Hans Joachim Keil III

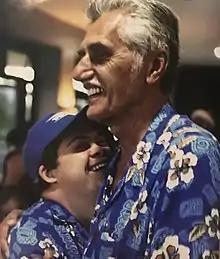
Keil and his son

Hans Joachim "Joe" Keil (11 May 1944 – 31 August 2018) was a Samoan politician, Cabinet Minister, and diplomat. He was a member of the Human Rights Protection Party.